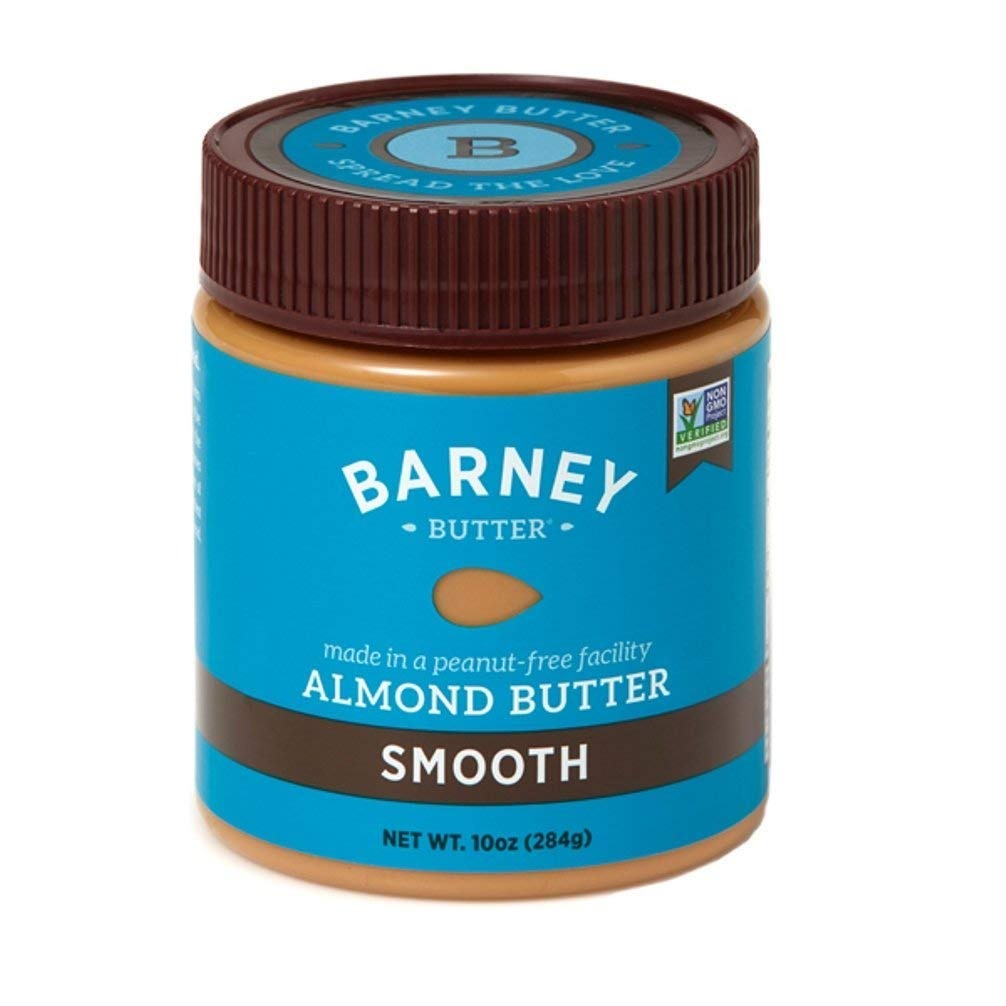
Item Name: BARNEY BUTTER NUT BTTR ALMND SMOOTH, 10 OZ
Value: 10.0
Unit: Ounce

Price: 7.105